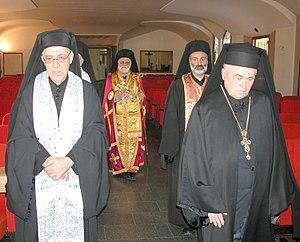
Un archimandrite est, dans les Églises de rite byzantin et notamment l'Église orthodoxe, un titre honorifique accordé aux higoumènes ou aux recteurs de paroisses importantes.